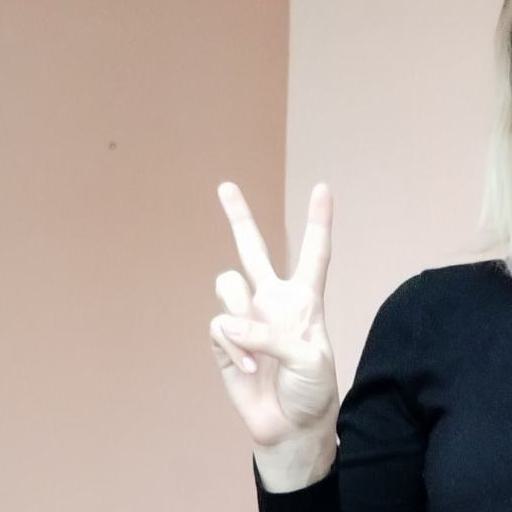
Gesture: peace